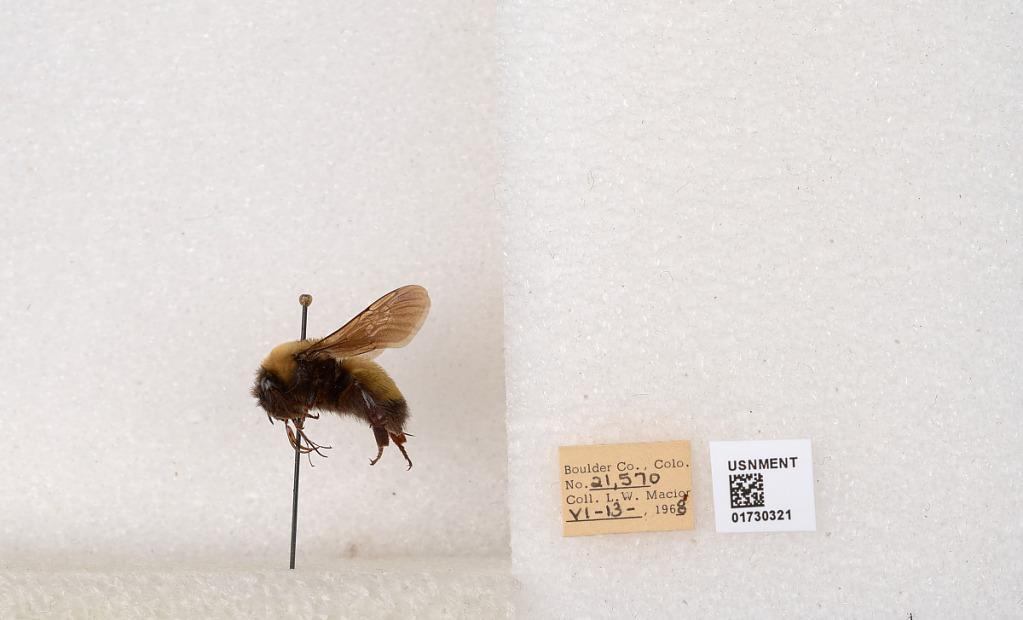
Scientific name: Bombus (Bombus) nevadensis Cresson